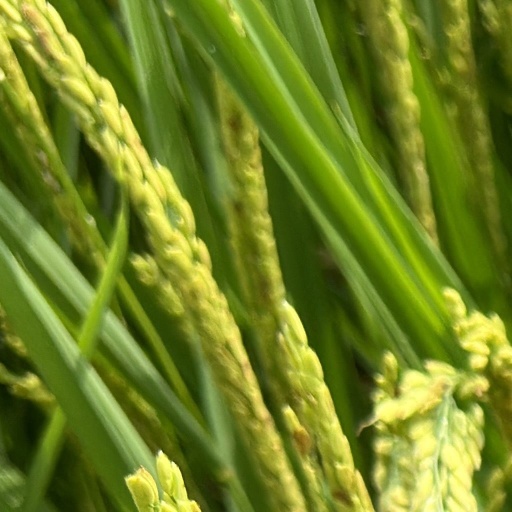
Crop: rice